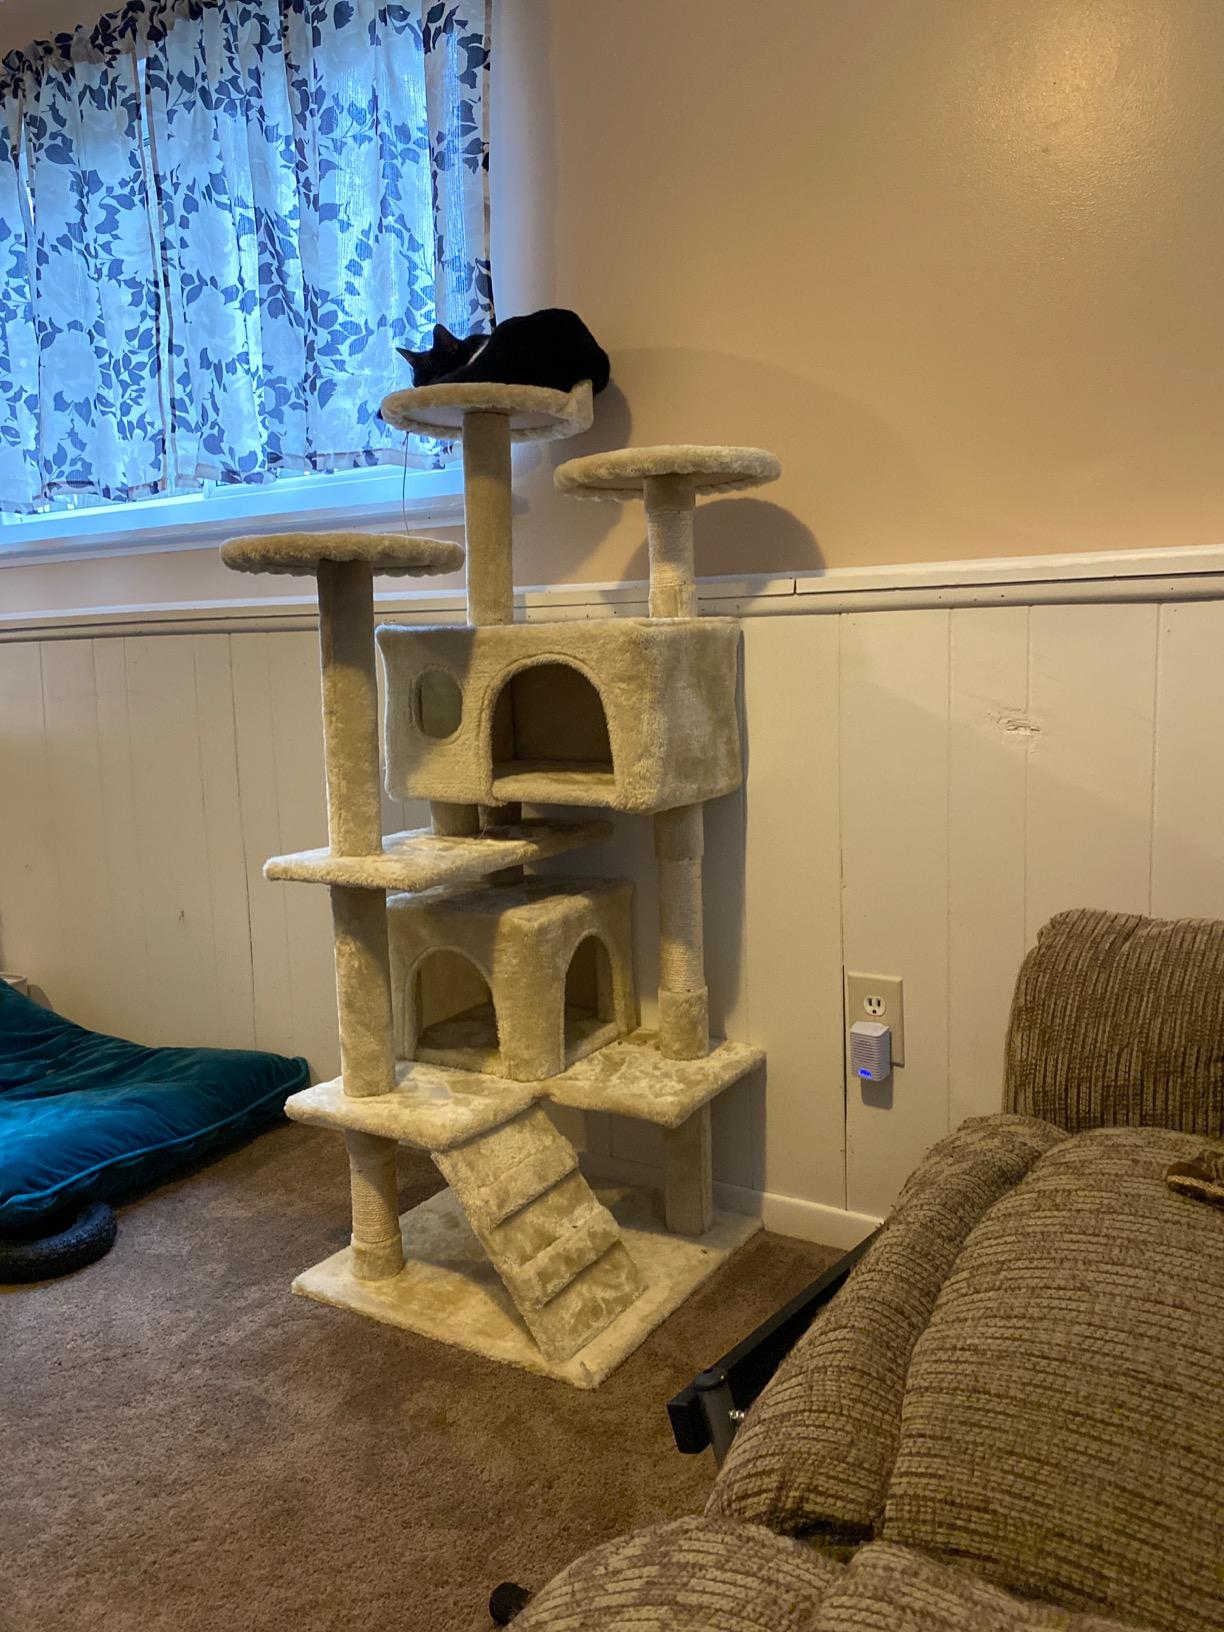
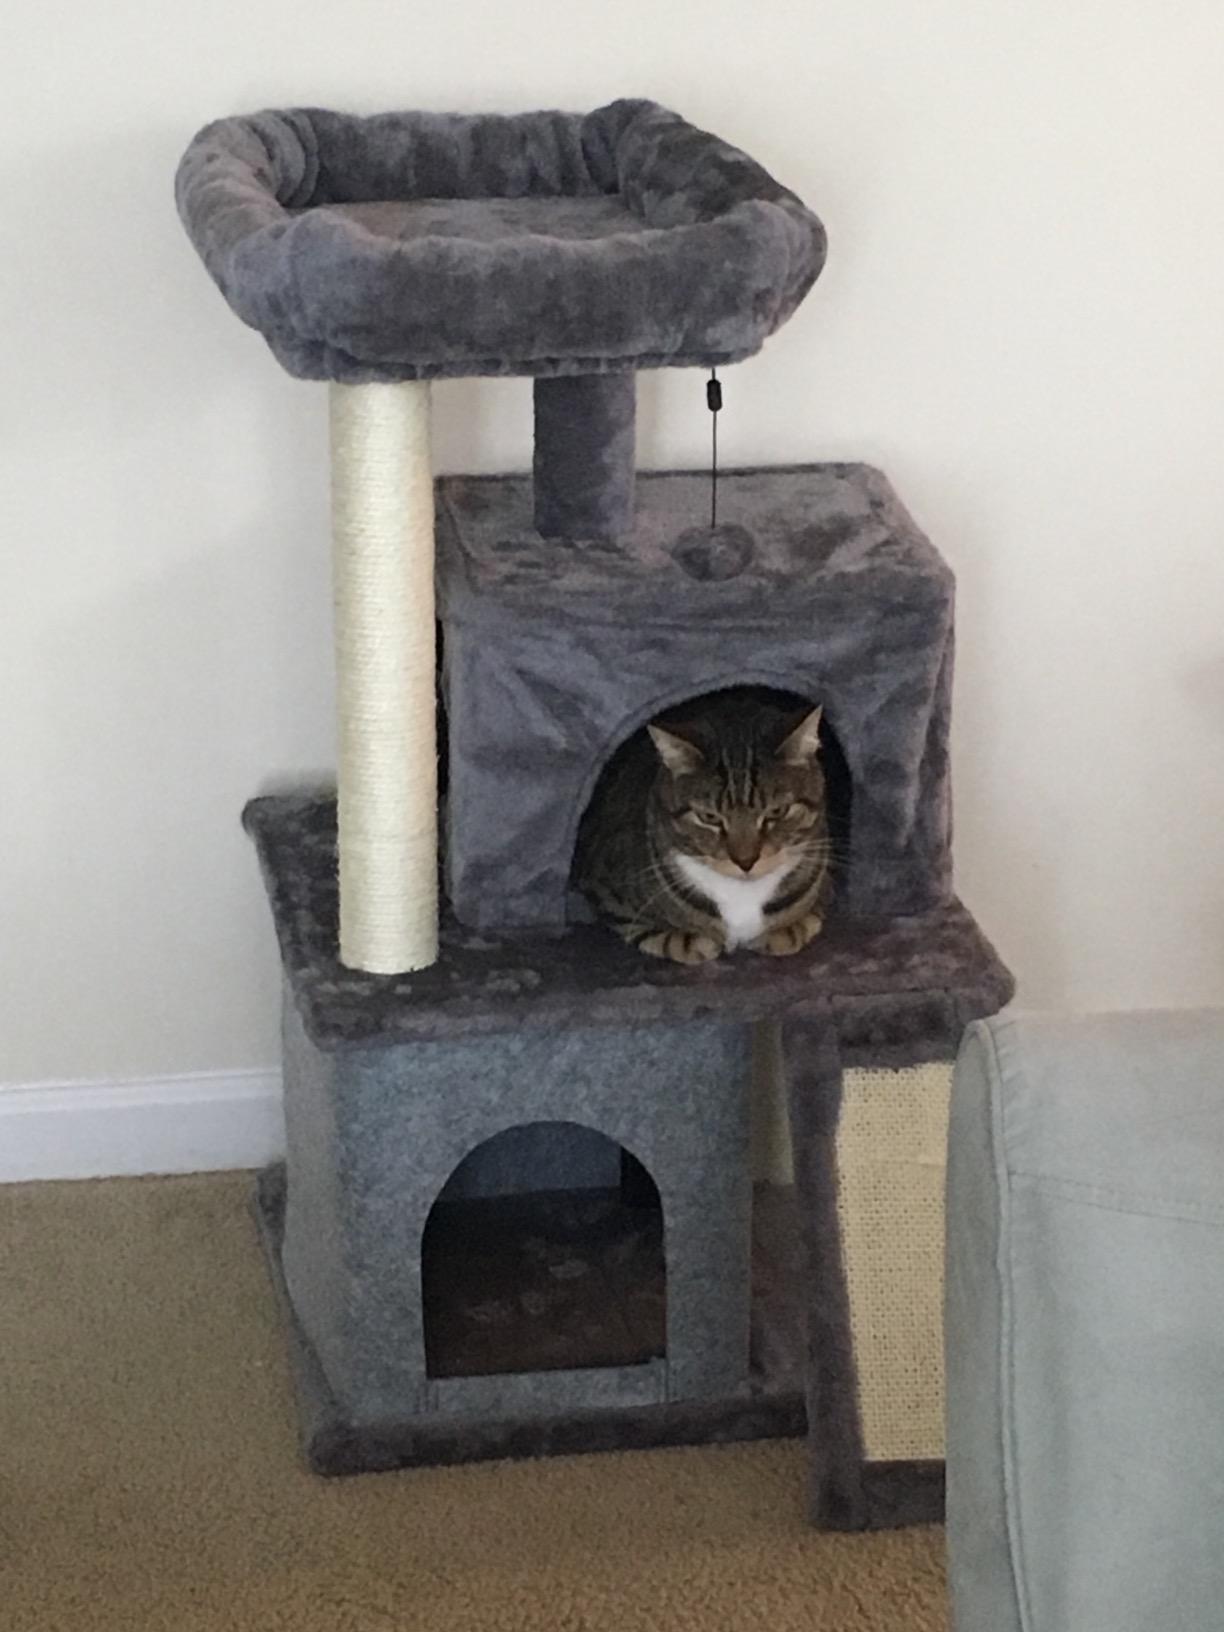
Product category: items_cat tree
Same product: no